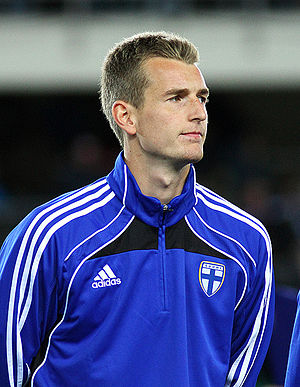
Lukáš Hrádecký
Lukáš Hrádecký er en finsk målmand af slovakisk afstamning, der til daglig spiller i Bayer Leverkusen